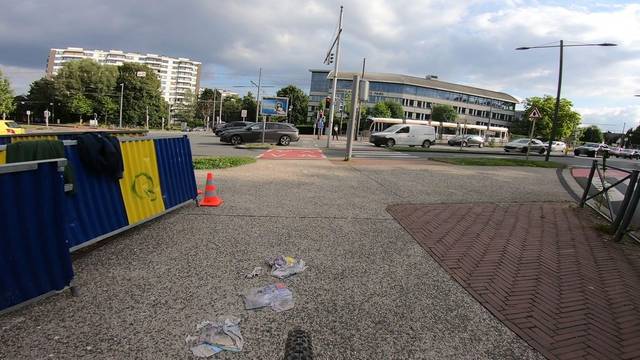
Region: Belgium
Coordinates: 50.893, 4.314